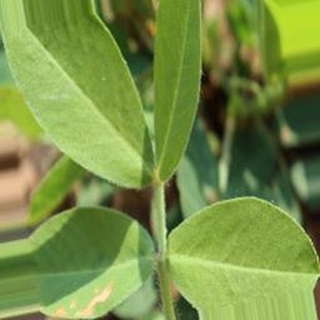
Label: healthy_groundnut